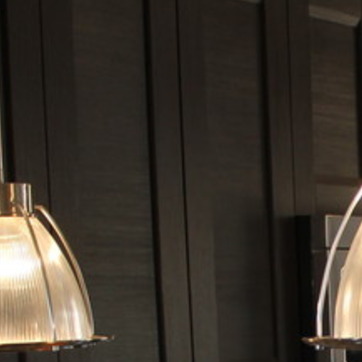
Material: wood